Stella Bain

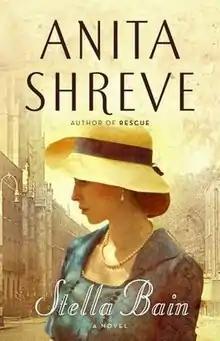

Stella Bain is an American novel by Anita Shreve, set during World War I. The book was released on November 12, 2013 by Little, Brown and Company.